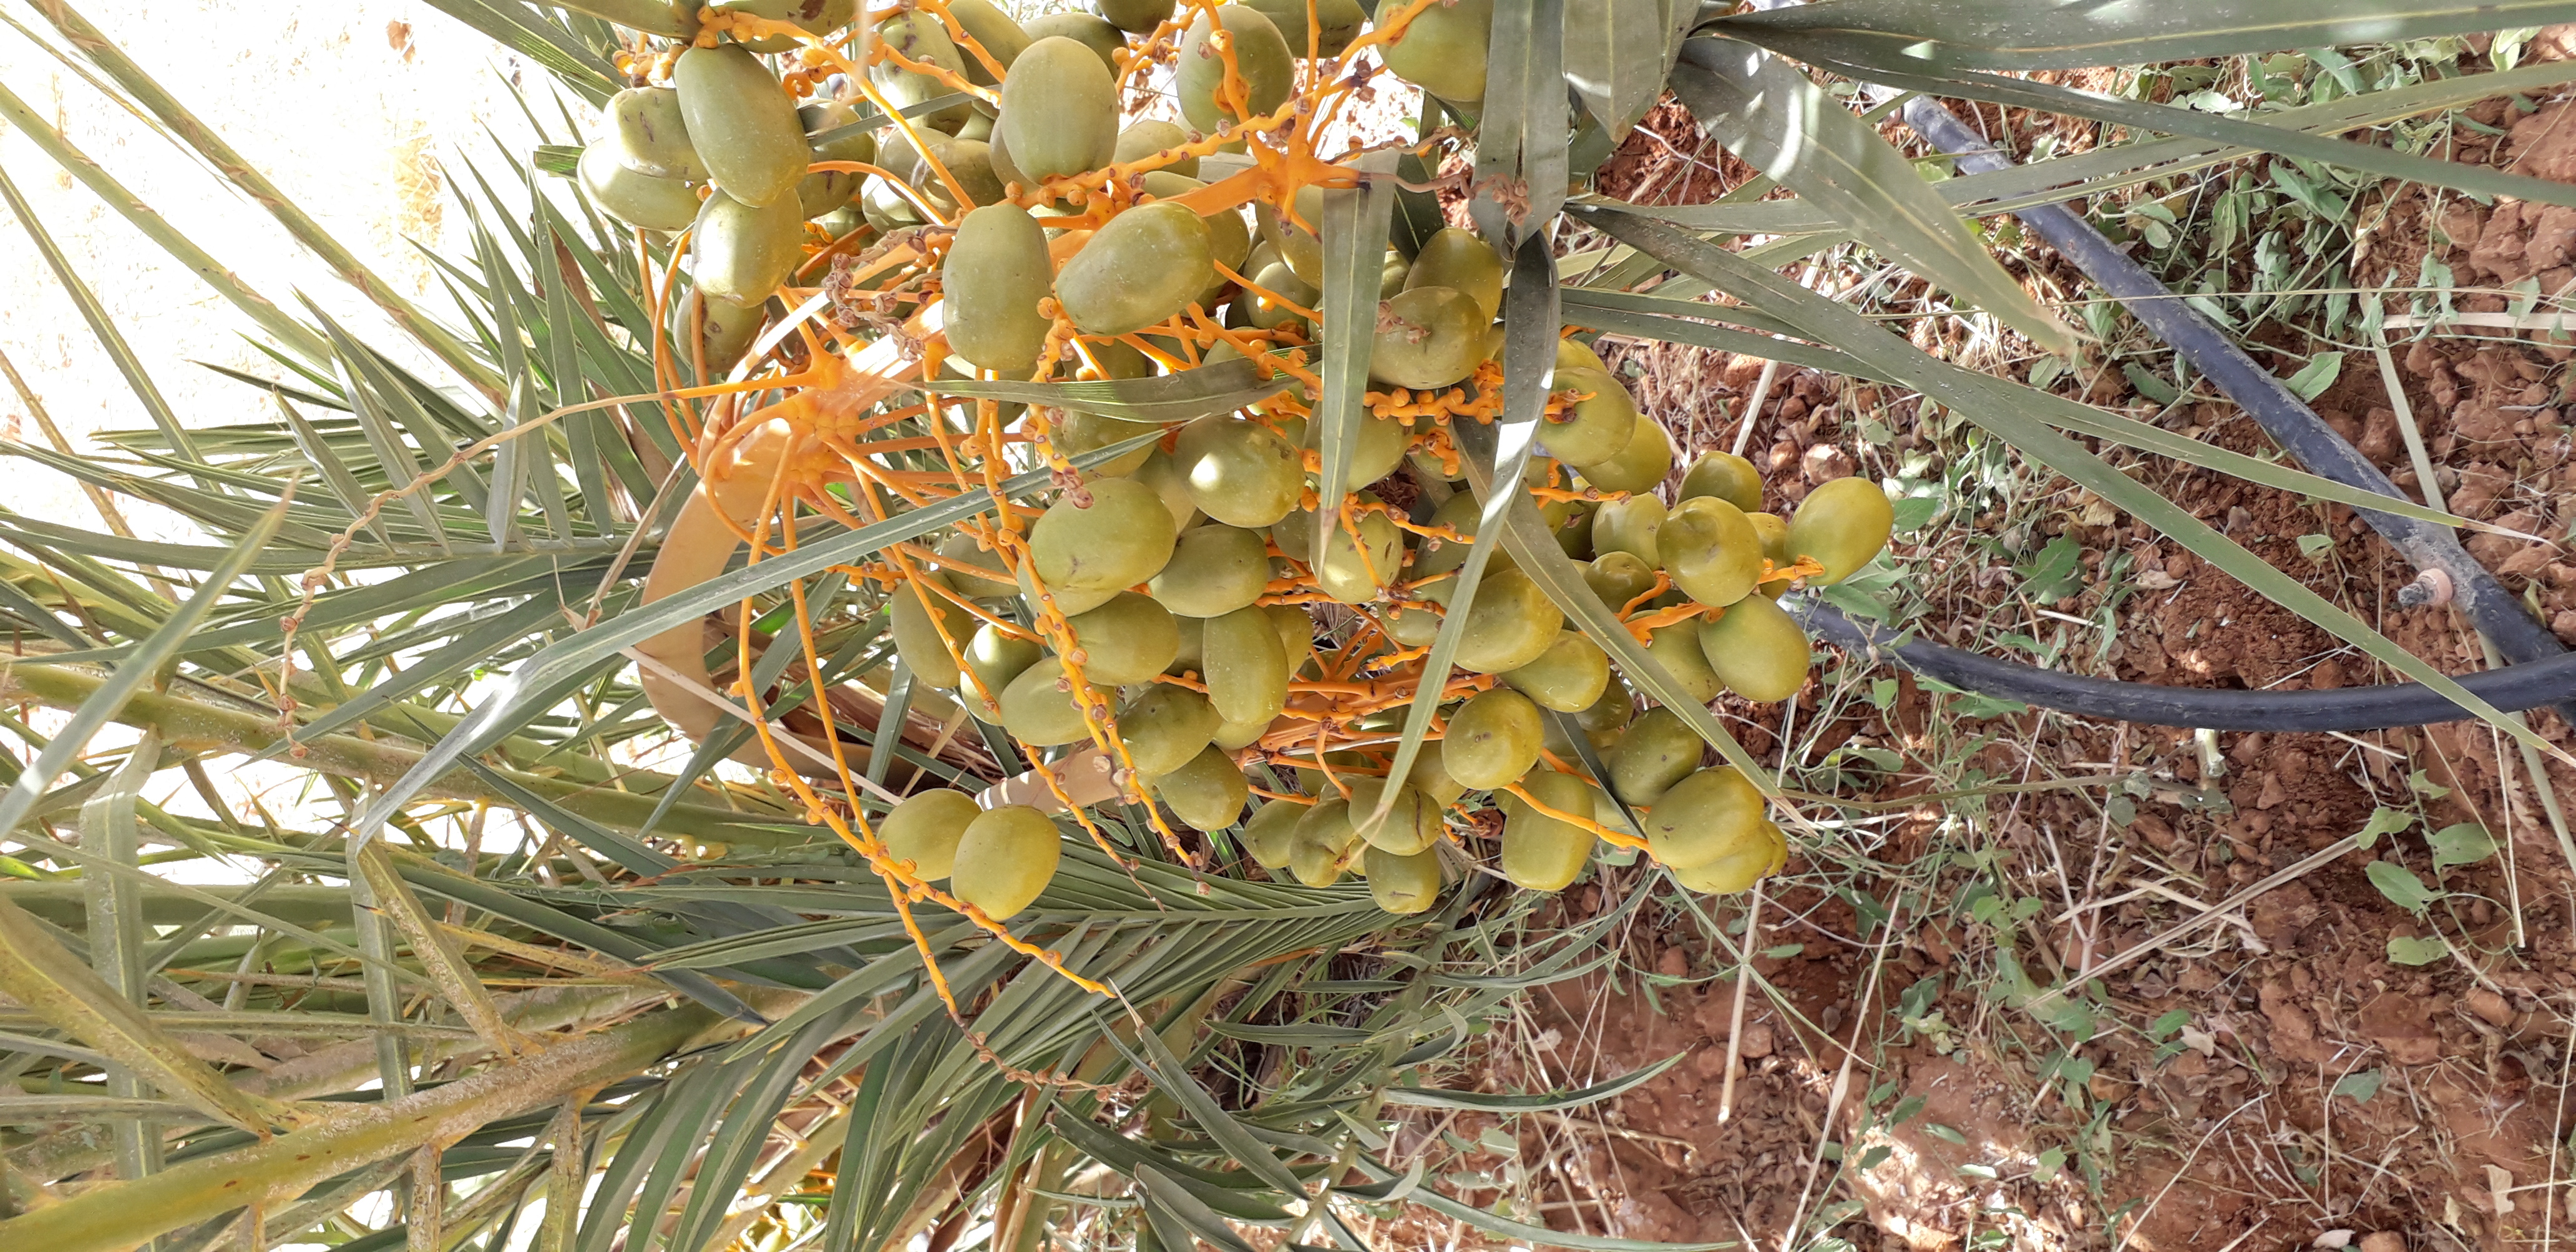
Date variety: Boufagous